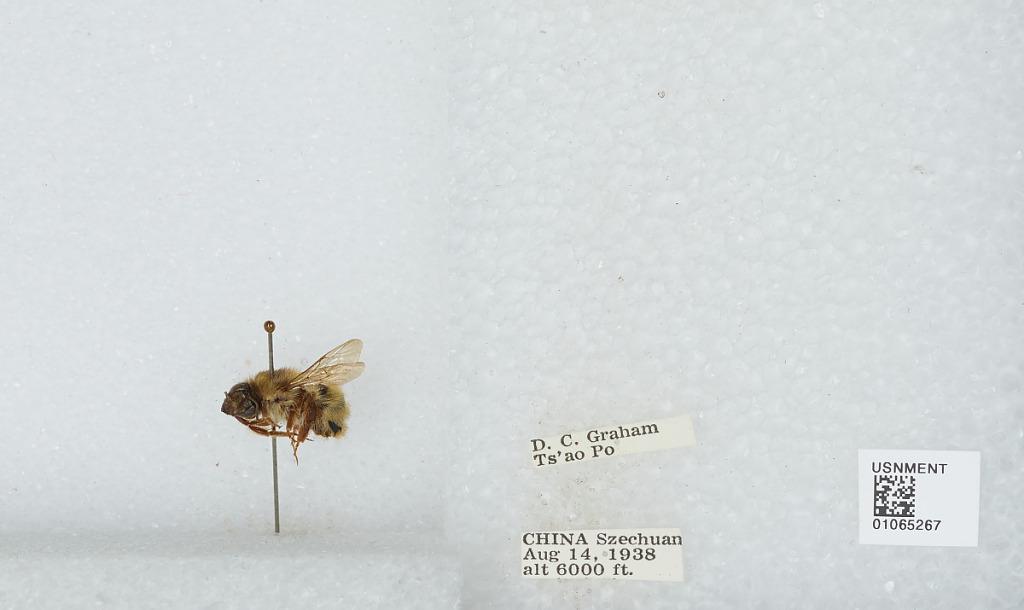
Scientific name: Bombus sp.
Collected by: D. Graham
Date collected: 1938-8-14
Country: China
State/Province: Sichuan
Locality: Ts'ao Po